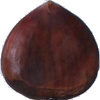
Label: chestnut